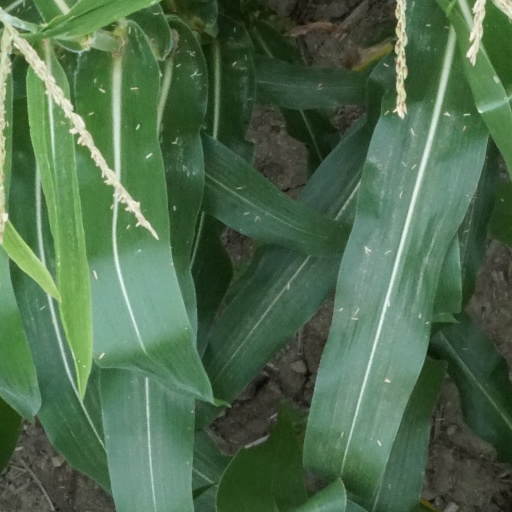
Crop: maize; corn